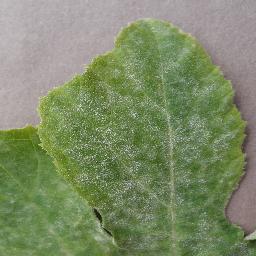
Label: Squash___Powdery_mildew